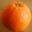
Label: orange